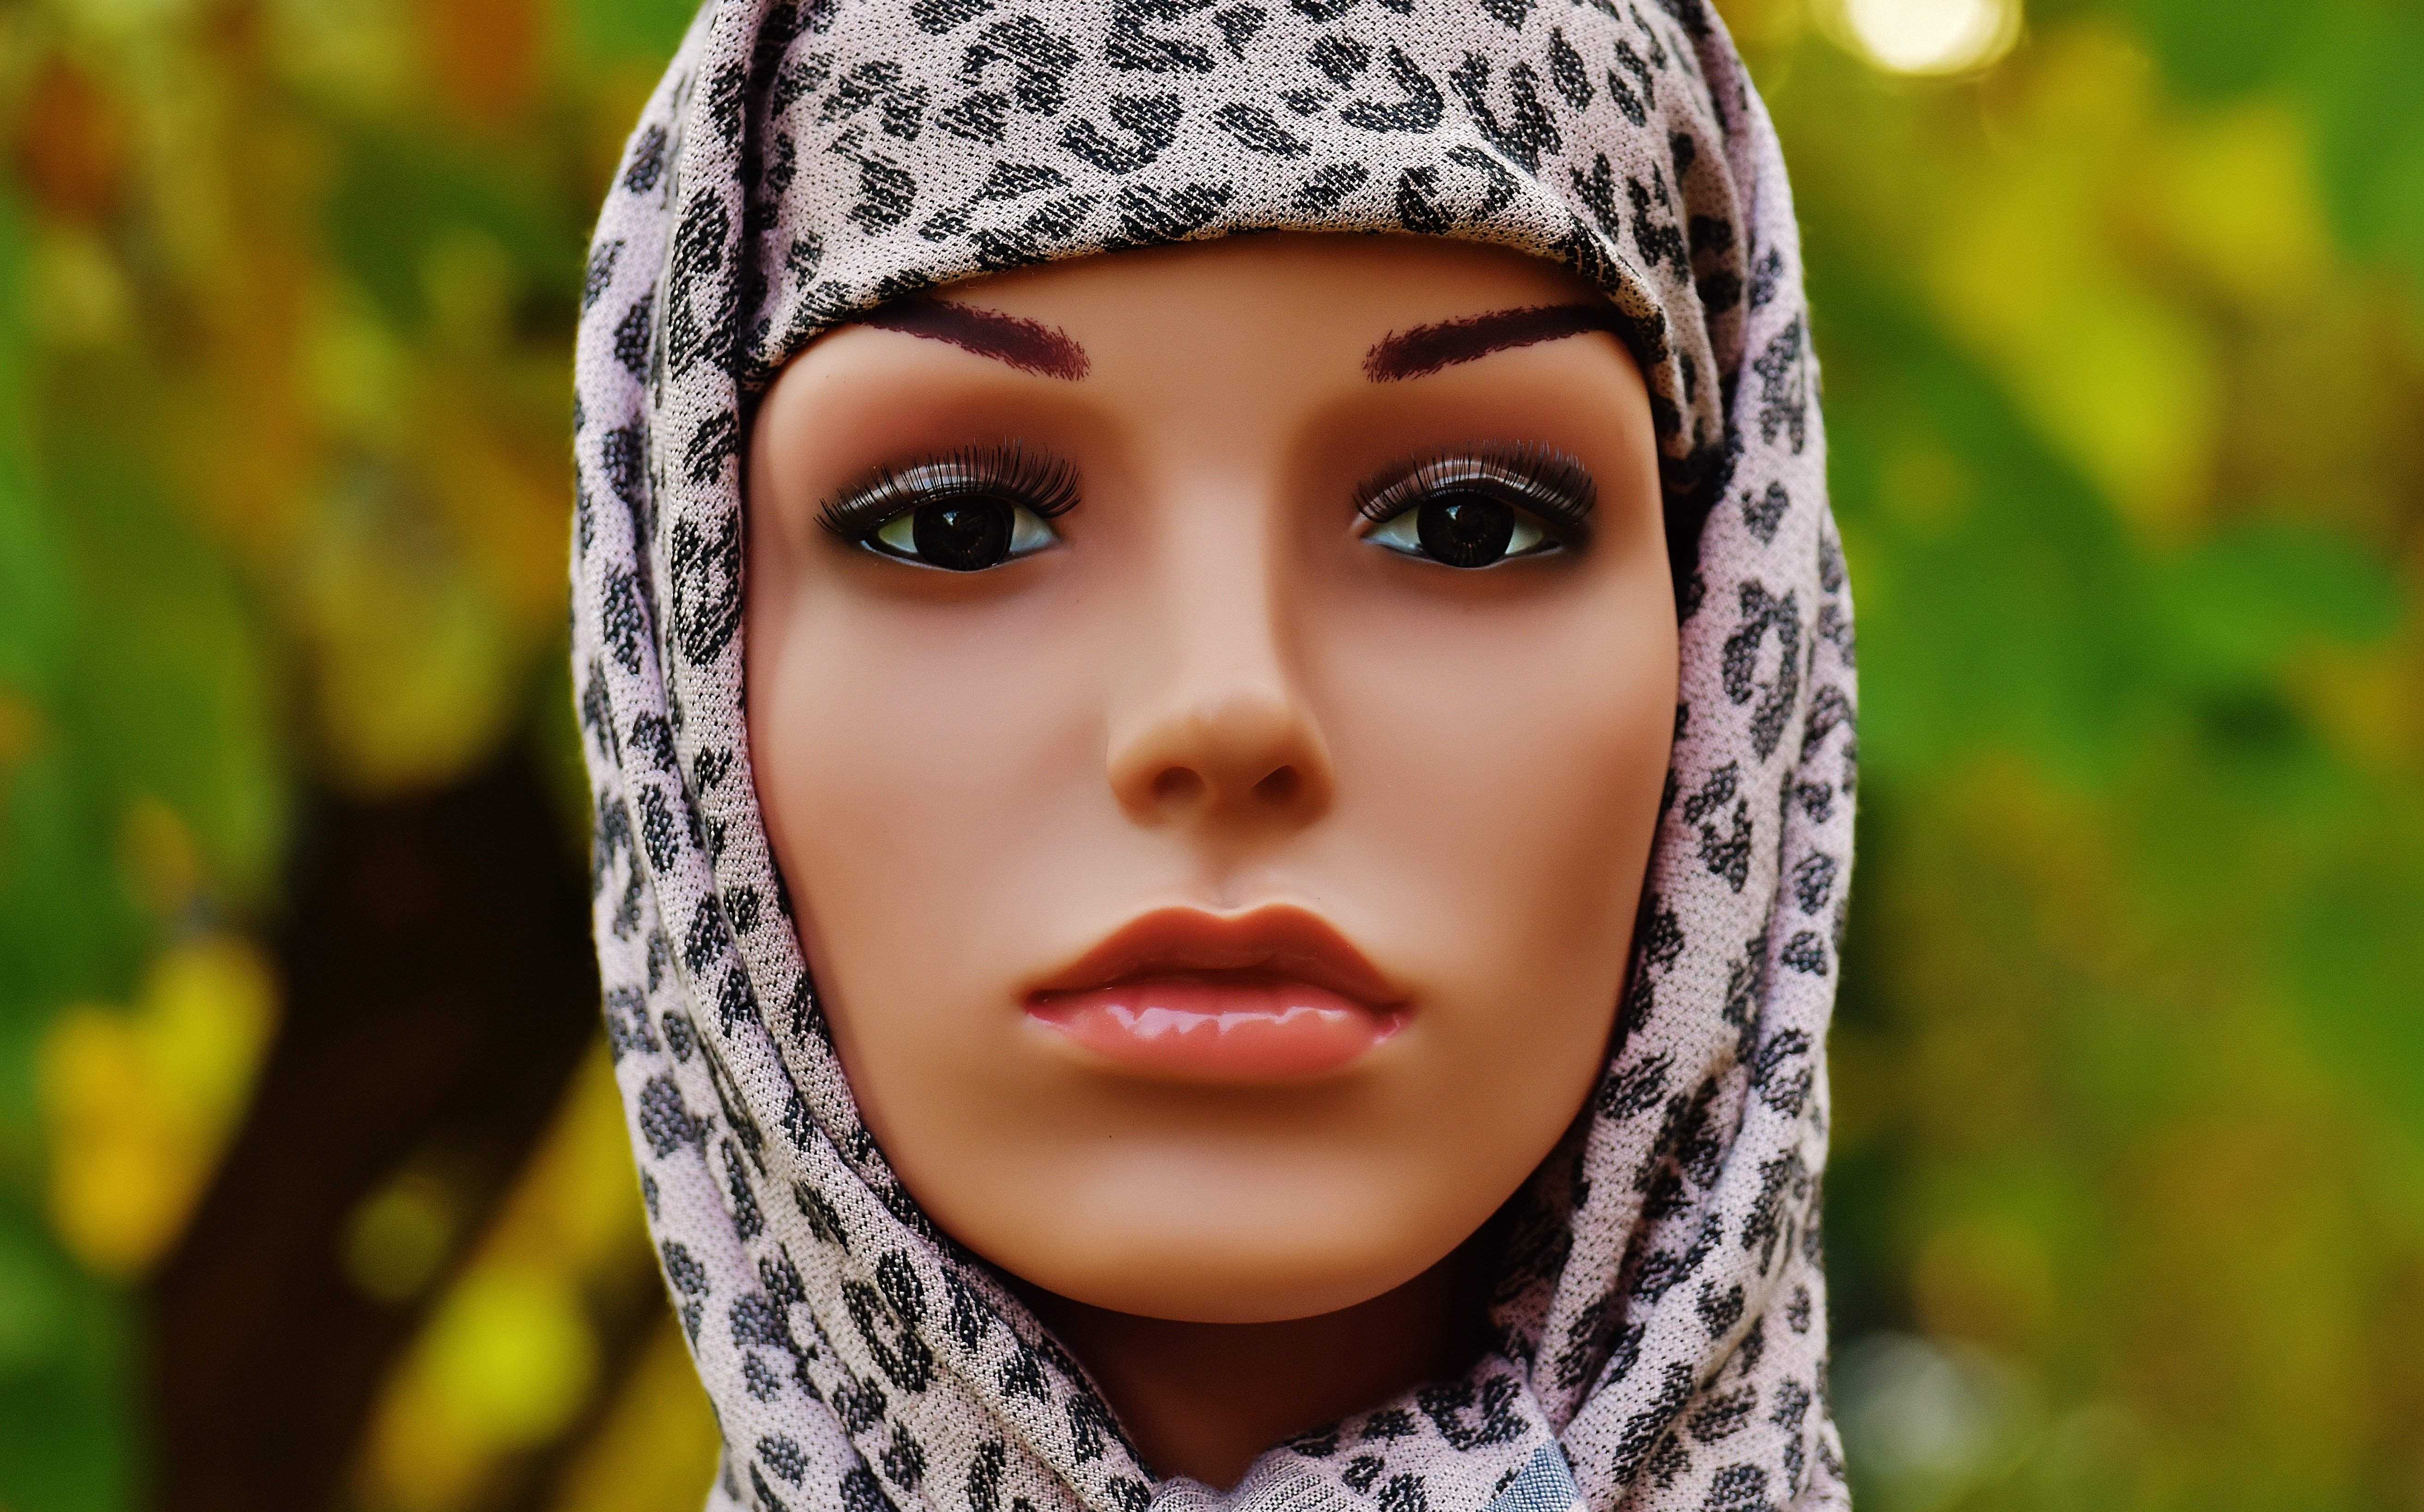
girl, woman, photography, flower, female, portrait, model, young, color, romantic, child, fashion, clothing, headgear, facial expression, smile, close up, mannequin, face, doll, eyes, shooting, dress, figure, eye, cap, head, skin, beauty, pretty, organ, dreamy, display dummy, femininity, female model, melted, attractive, wig head, dekokopf, young woman, headscarf, photo shoot, portrait photography